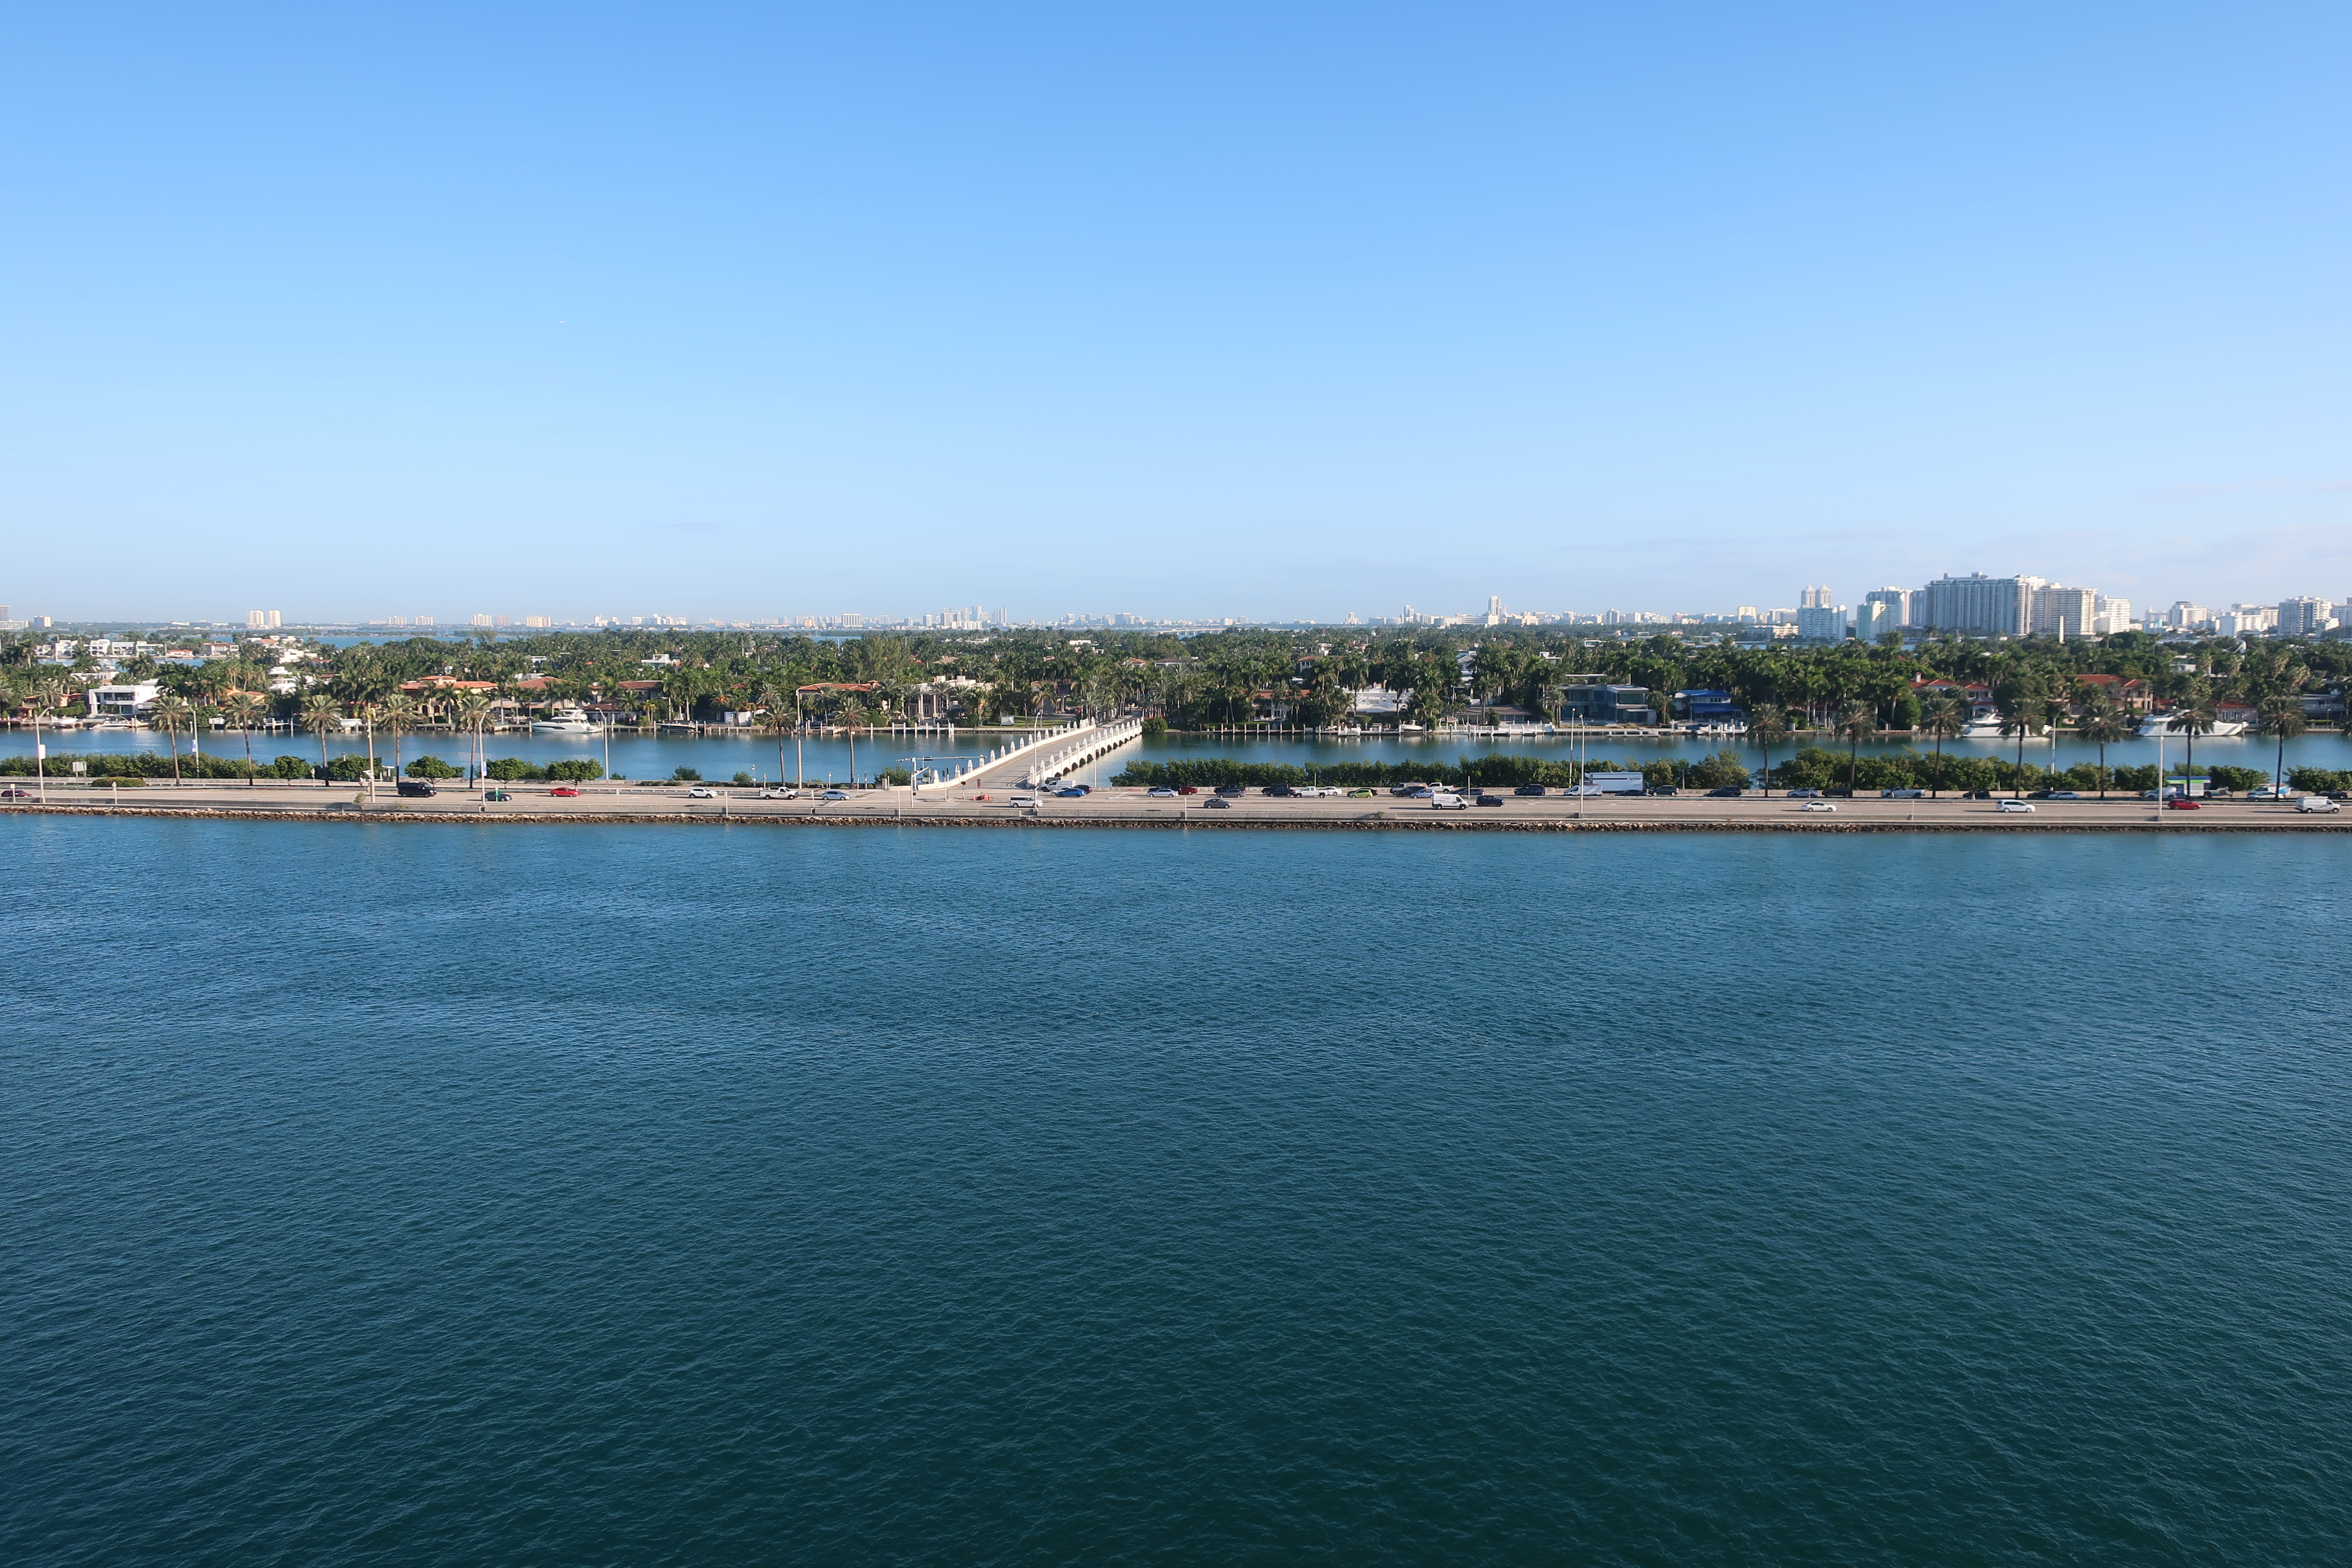
skyline, building, city, skyscraper, downtown, dusk, evening, landmark, tower block, metropolis, urban area, geographical feature, human, settlement, metropolitan area, architecture, shopping mall, ceiling, lobby, airport terminal, interior, design, vehicle, tree, palm tree, transport, sky, vacation, mode of transport, car, woody plant, parking, tourism, plant, compact car, shade, road trip, tropics, mid size car, family car, parking lot, minivan, road, body of water, water resources, water, sea, waterway, horizon, coastal and oceanic landforms, coast, aerial photography, inlet, ocean, panorama, photography, bay, channel, river, sound, reservoir, fixed link, estuary, artificial island